Yolo Bypass Wildlife Area

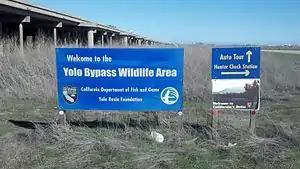
The entrance to the Yolo Bypass Wildlife Area with the Yolo Causeway to the left.

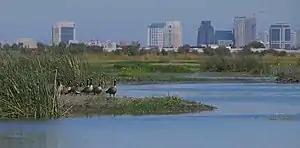
Canada geese at the Yolo Bypass Wildlife Area. Sacramento is on the horizon.

The Yolo Bypass Wildlife Area, located within the Yolo Bypass in Yolo County, California, is managed by the California Department of Fish and Wildlife with the intent of restoring and managing a variety of wildlife habitats in the Yolo Basin, a natural basin in the north part of the Sacramento-San Joaquin River Delta. The creation of the wildlife area was spearheaded by the Yolo Basin Foundation. The California Department of Fish and Wildlife and Yolo Basin Foundation are the core partners in the operation of this resource located at